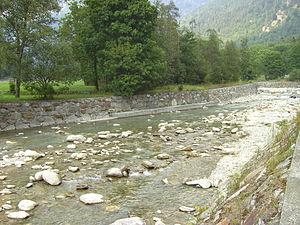
Le torrent Lys près de Gaby, en Vallée d'Aoste, Italie.
La géographie de la Vallée d'Aoste présente les caractéristiques de la plus petite région d'Italie, située au cœur des Alpes sur le bassin versant de la Doire Baltée.
Le Lys est un affluent de la Doire Baltée, et descend de la Vallée du Lys, dans la basse Vallée d'Aoste. C'est un sous-affluent du Pô.